Yemisi Adedoyin Shyllon

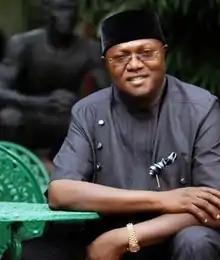

Yemisi Adedoyin Shyllon is a prince of Ake in Abeokuta, Ogun State, Nigeria. He hails from the Sogbulu and Ogunfayo lineage of the Laarun ruling house of Ake in Egbaland.